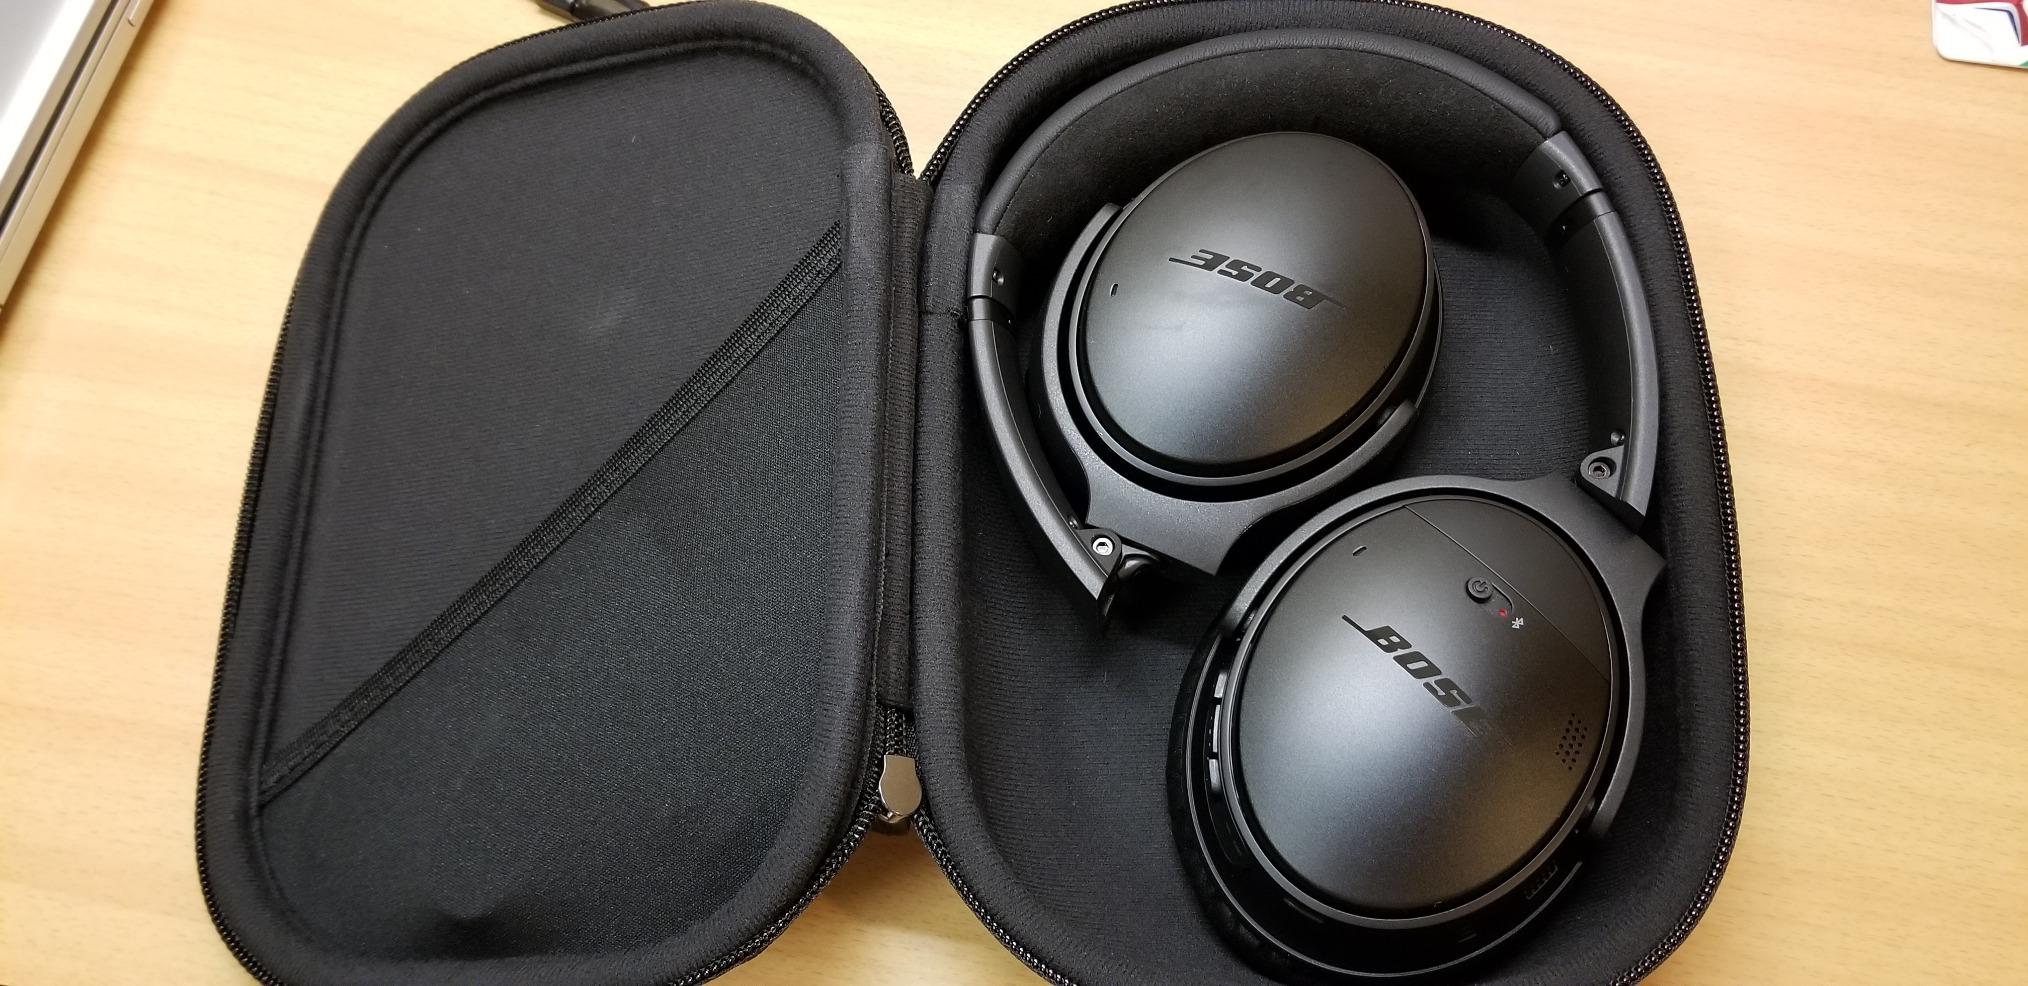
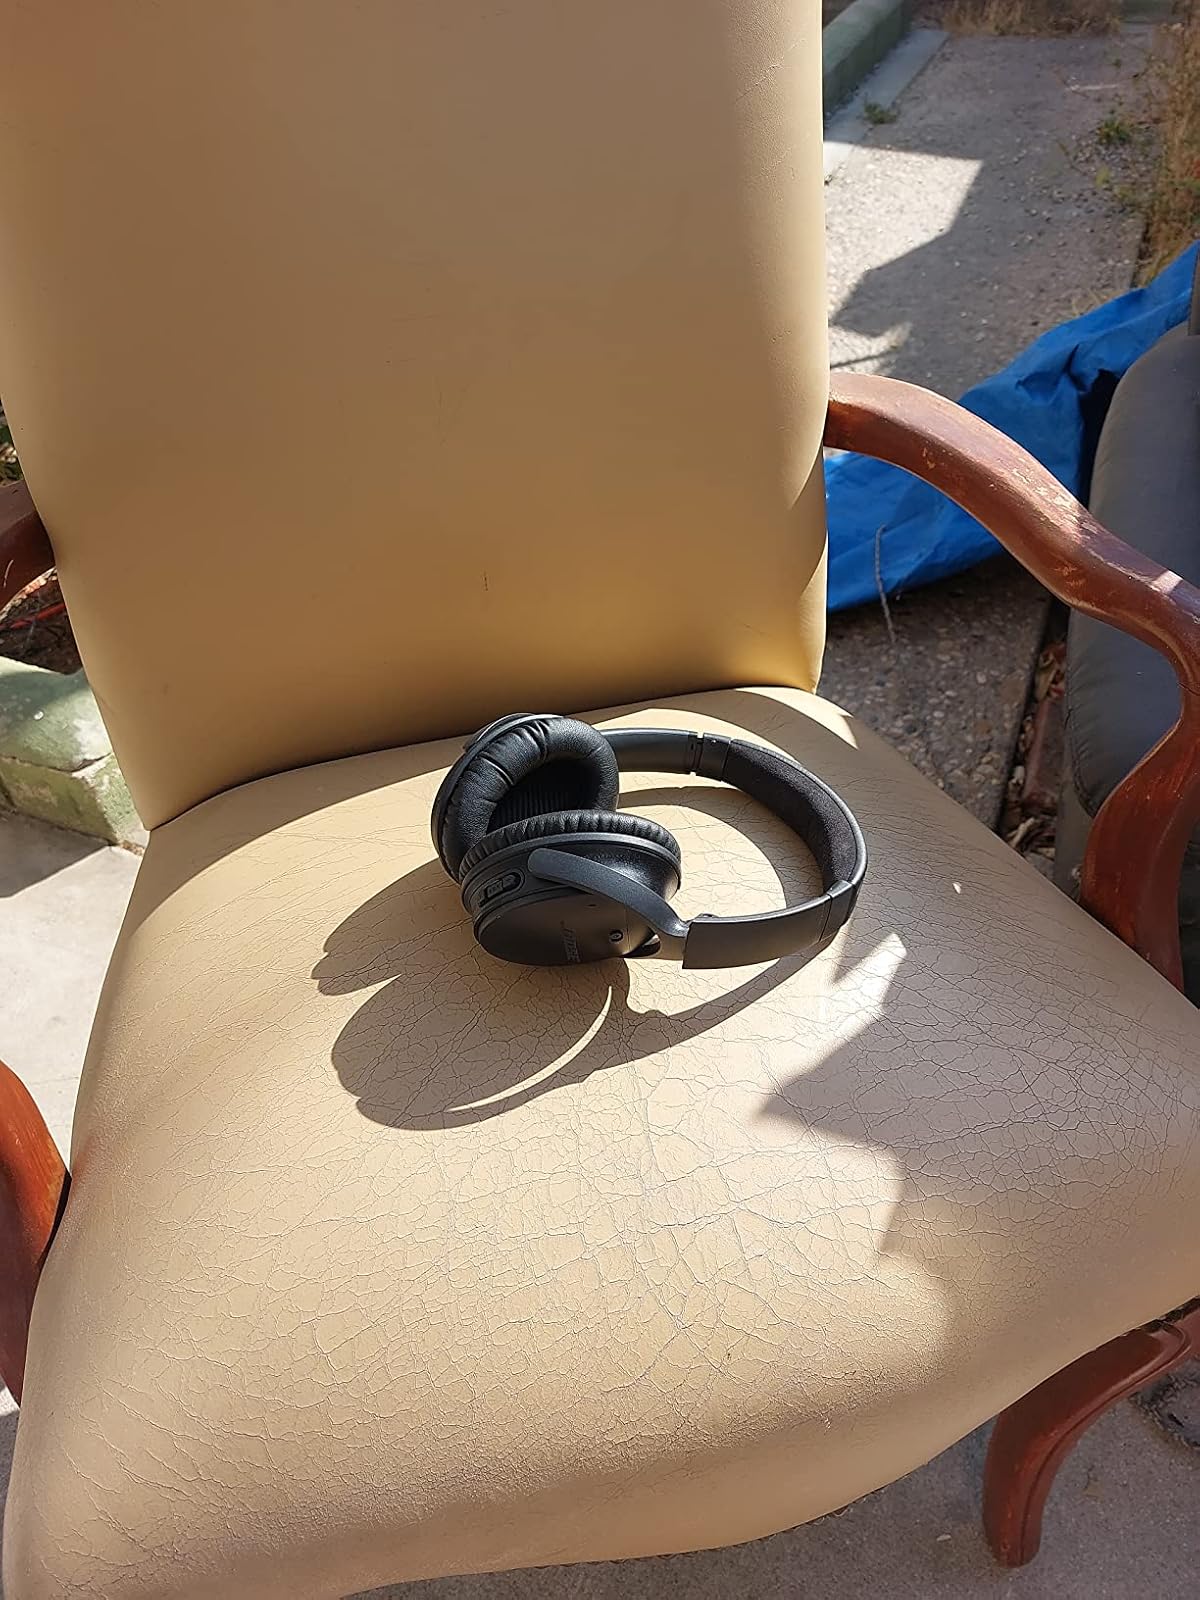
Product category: headphones
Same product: yes